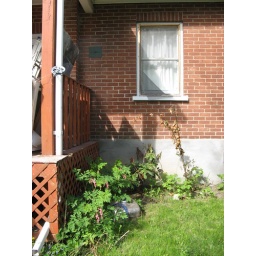
The old kitchen sink is turned upside down under the bushes.